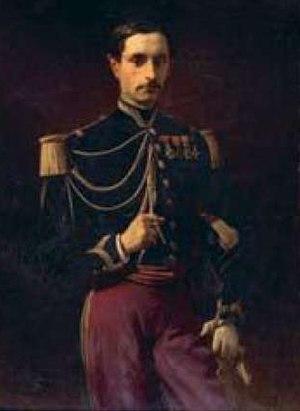
Portrait du baron René Reille, capitaine d'état-major
Le baron René Reille, né à Paris le 4 février 1835 et décédé à Paris le 21 novembre 1898, est un militaire, industriel et homme politique français.